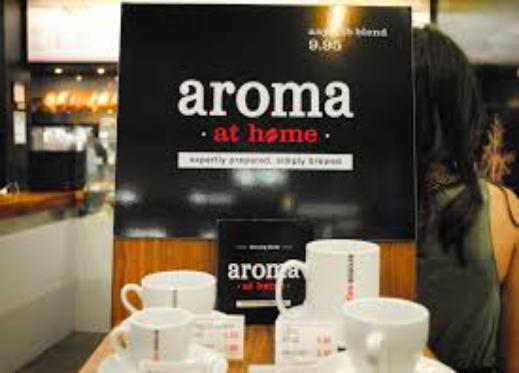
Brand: Aroma Espresso Bar
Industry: Food